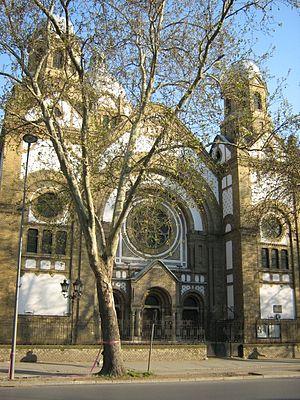
Synagoge de Novi Sad, Serbie, province autonome de Voïvodine
Lipót Baumhorn était un architecte hongrois.
La synagogue de Novi Sad se trouve à Novi Sad, la capitale de la province de Voïvodine, en Serbie. Construite entre 1905 et 1909, elle fait partie d'un ensemble officiellement désigné sous le nom de « Complexe de la synagogue, de l'école et du bâtiment de la communauté juive à Novi Sad », qui est inscrit sur la liste des entités spatiales historico-culturelles de grande importance de la République de Serbie.
Les premiers Juifs arrivèrent sur le territoire de l'actuelle République de Serbie à l'époque de l'Empire romain. Mais les communautés juives des Balkans ne prirent de l'importance qu'à la fin du XVᵉ siècle, lorsque les Juifs, fuyant l'Inquisition en Espagne et au Portugal, trouvèrent refuge dans les régions contrôlées par les Ottomans et notamment en Serbie, alors en grande partie sous domination turque.